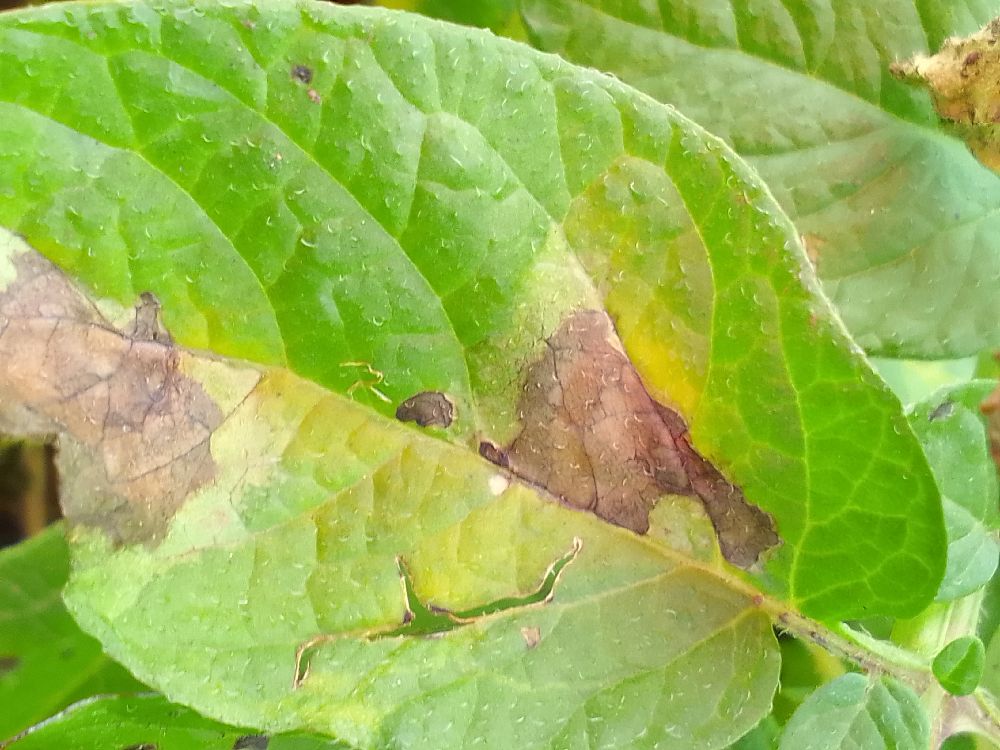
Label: Late blight